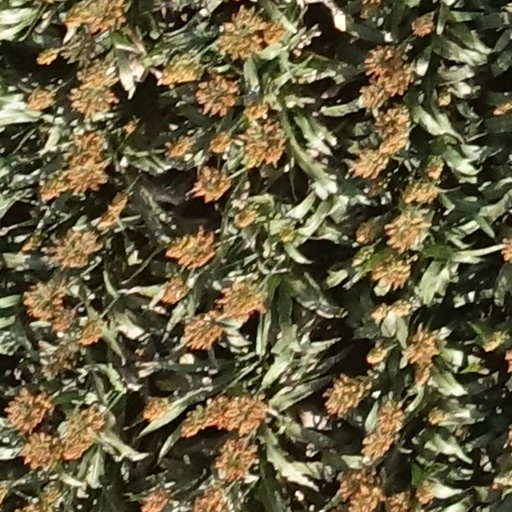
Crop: sorghum